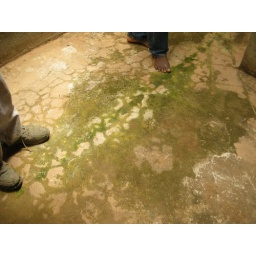
more water in the bathroom